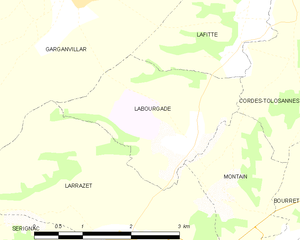
Carte des communes françaises Labourgade